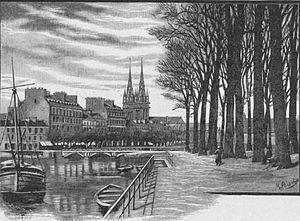
Louis Barroin
Max Jacob, né le 12 juillet 1876 à Quimper et mort le 5 mars 1944 à Drancy, est un poète moderniste et romancier mais aussi un peintre français.